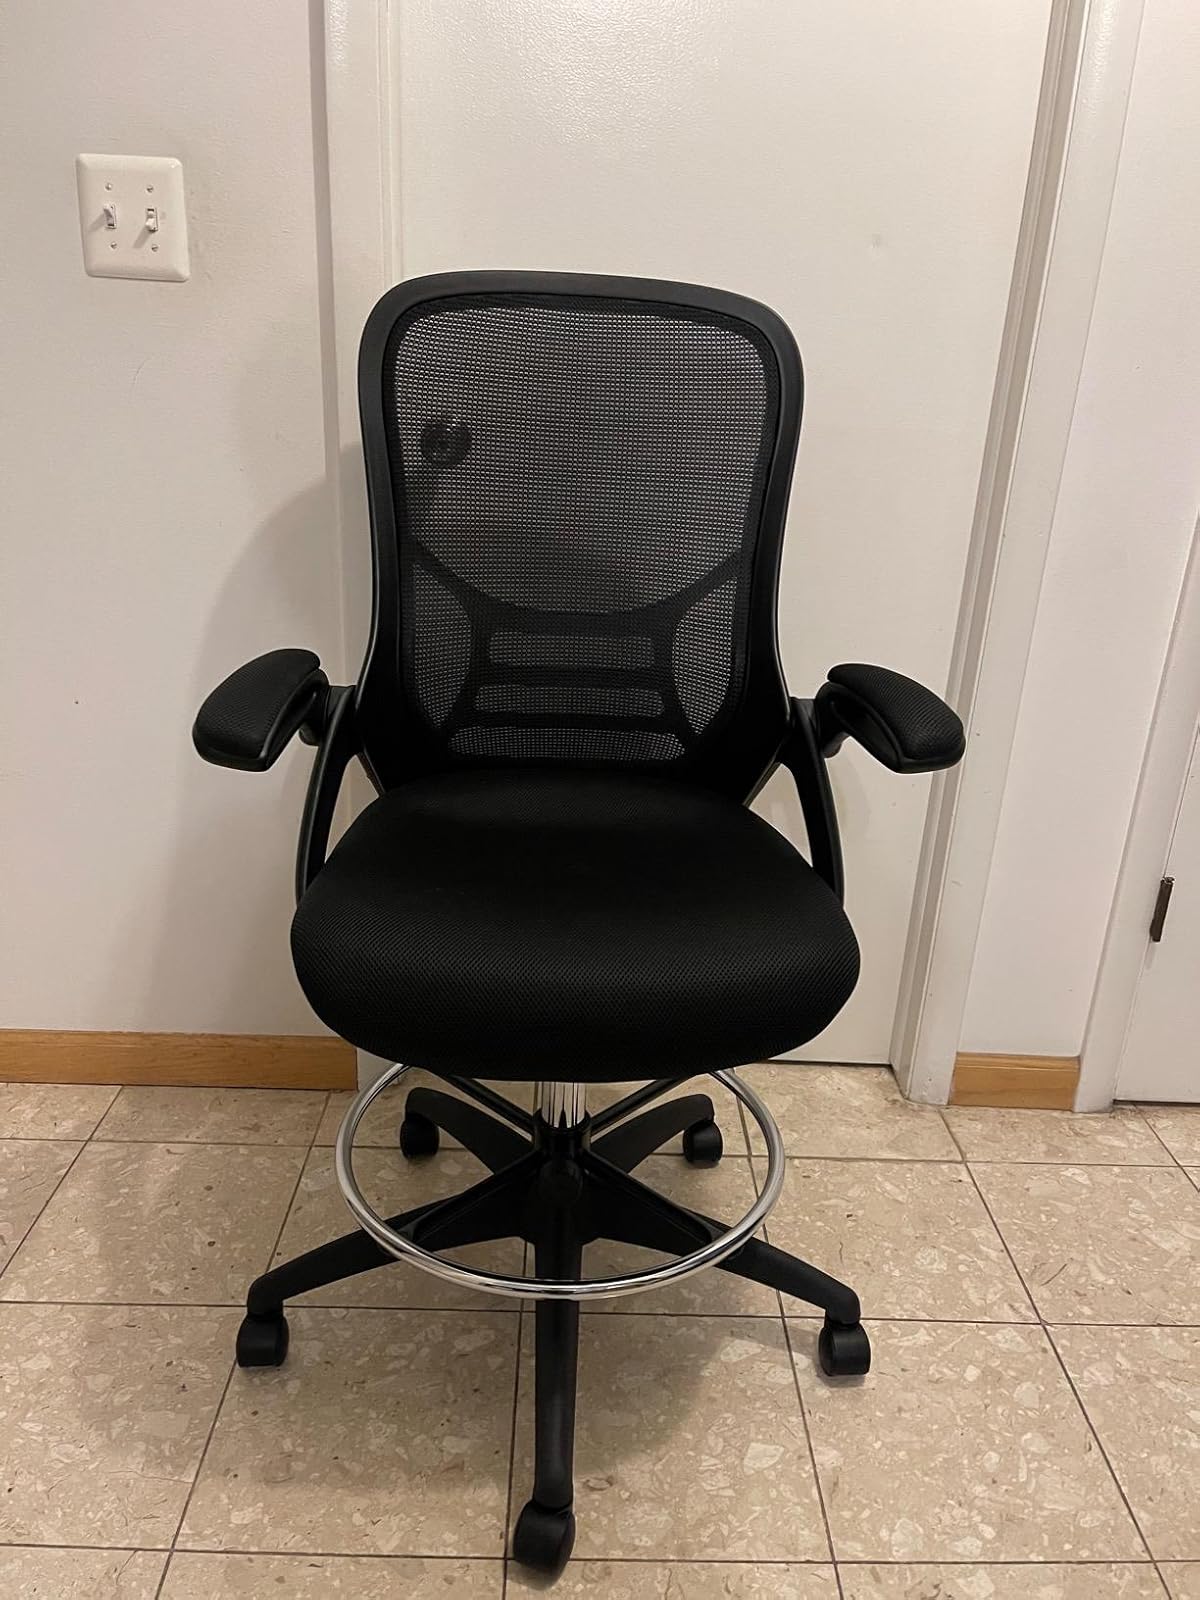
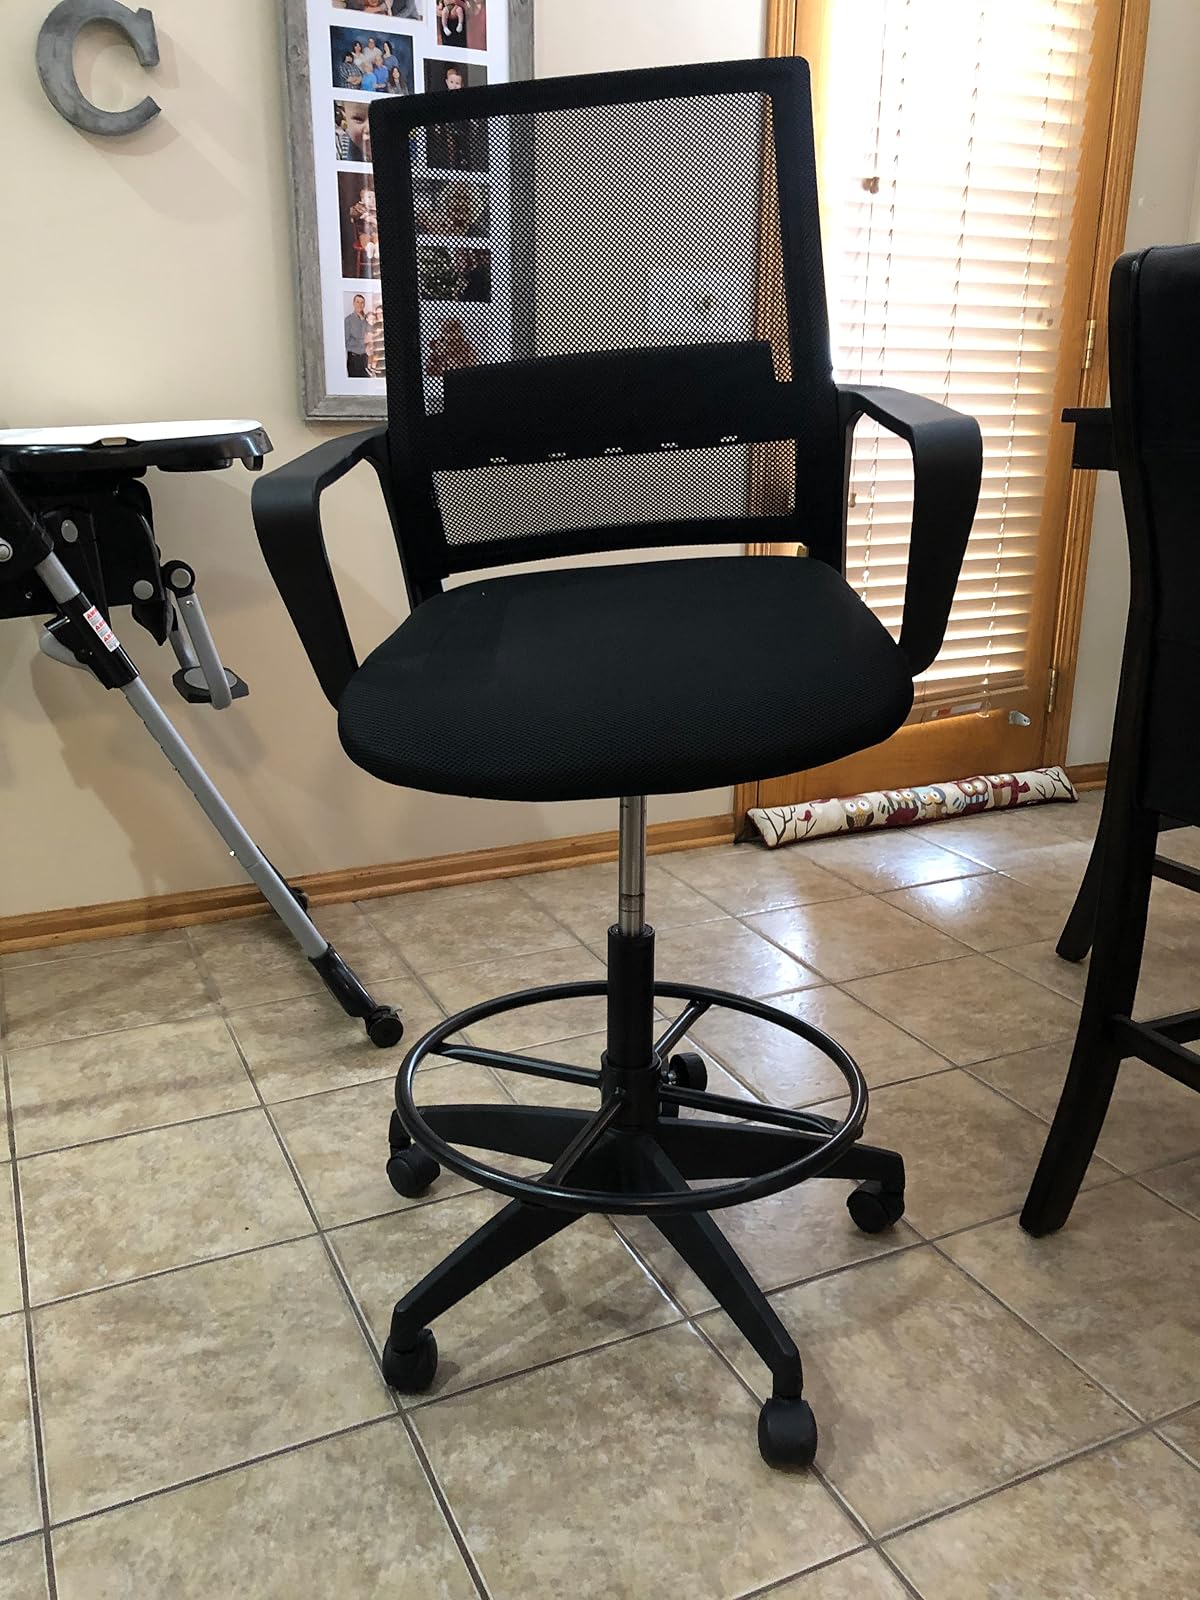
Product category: items_chair
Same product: no